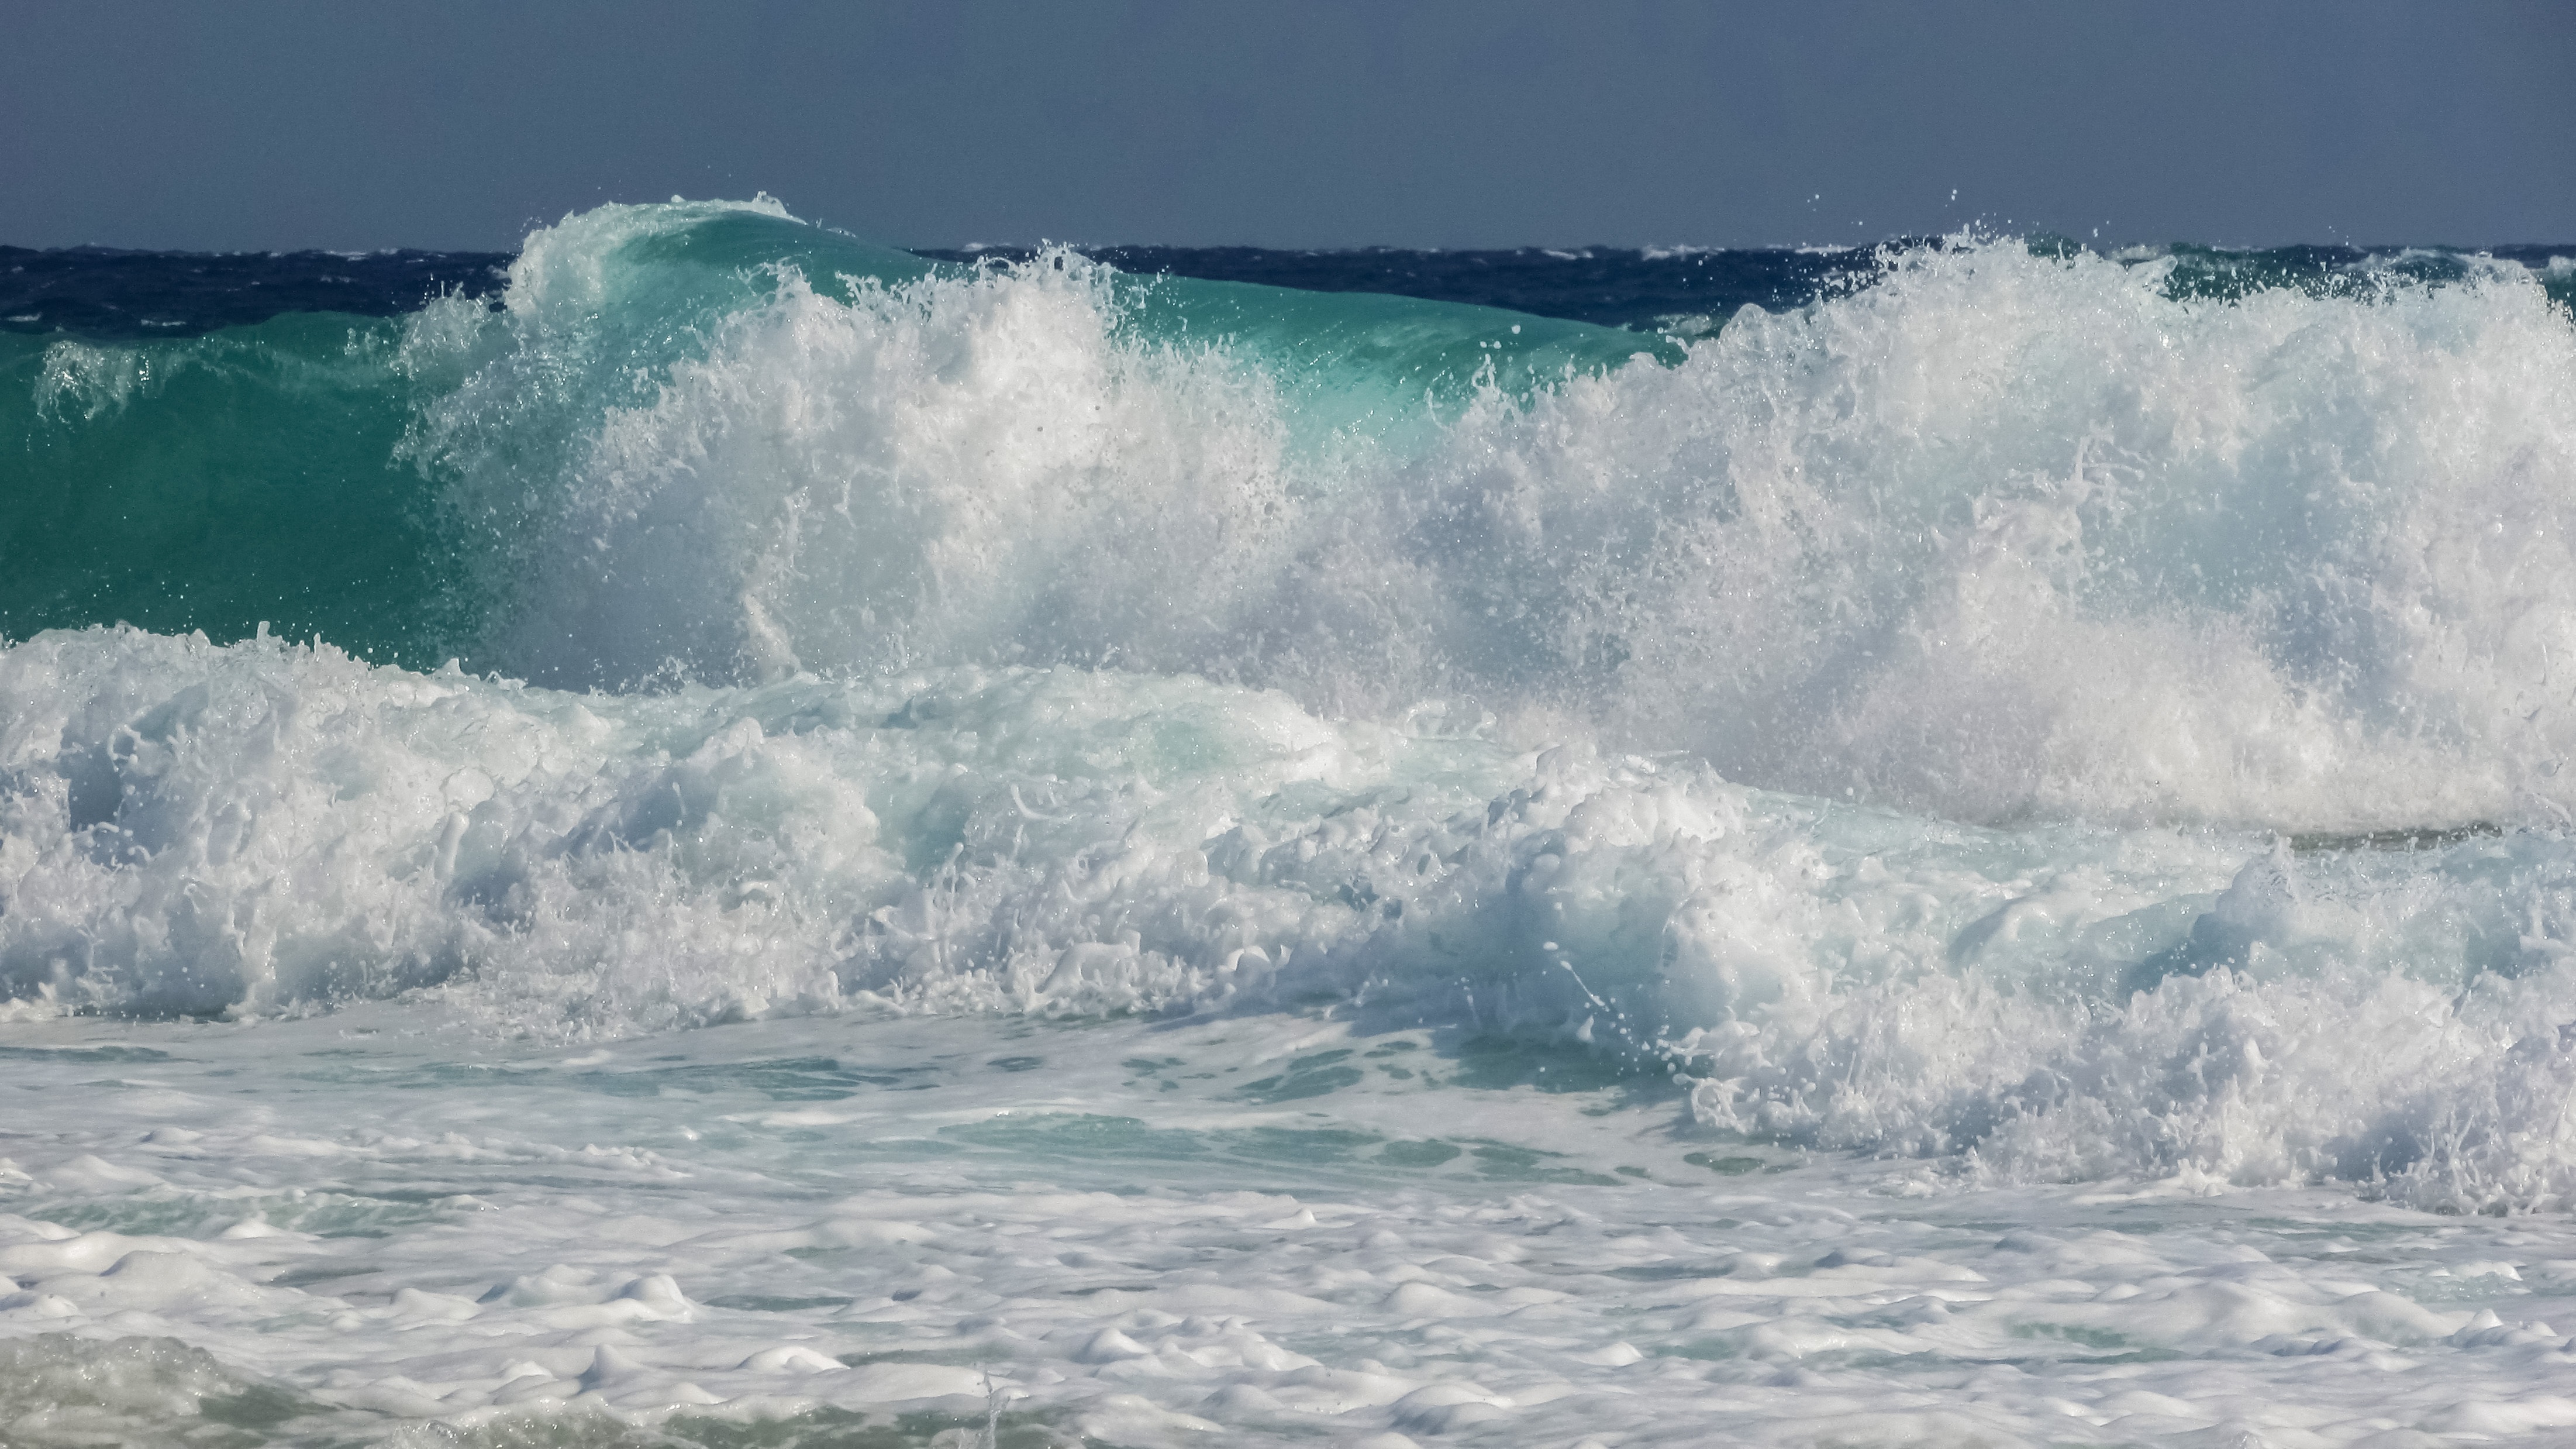
beach, sea, coast, water, ocean, liquid, shore, wave, wind, foam, surfing, splash, spray, energy, sports, bubbles, water sport, wind wave, boardsport, surface water sports, bodyboarding